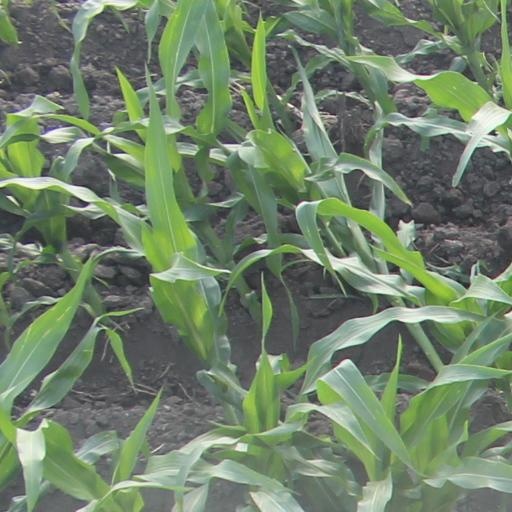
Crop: maize; corn